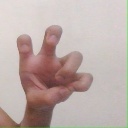
अक्षर: छ